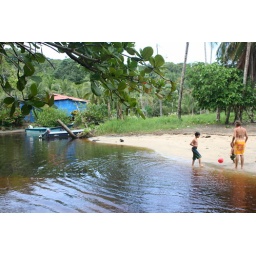
The water is turned this red color by minerals.